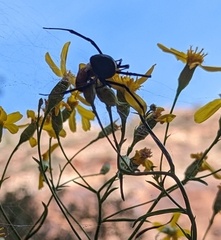
Species: Lactrodectus_hesperus